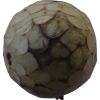
Label: cherimoya